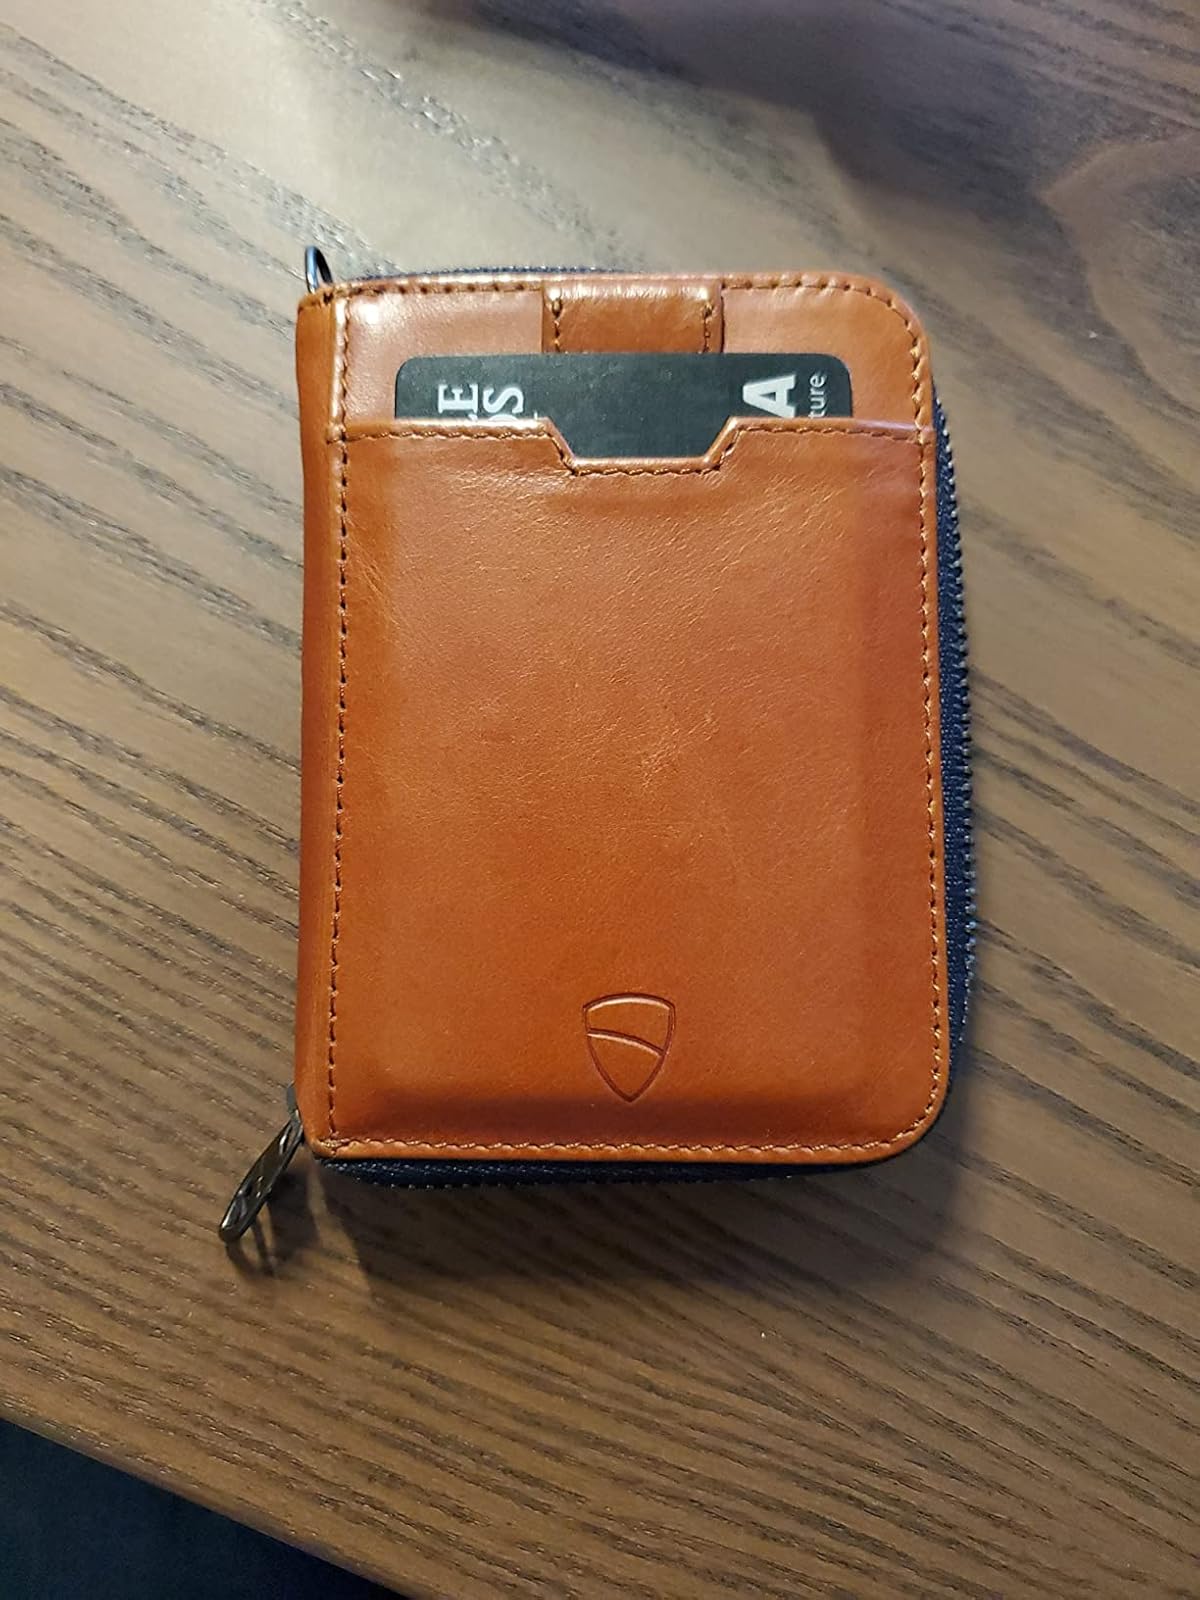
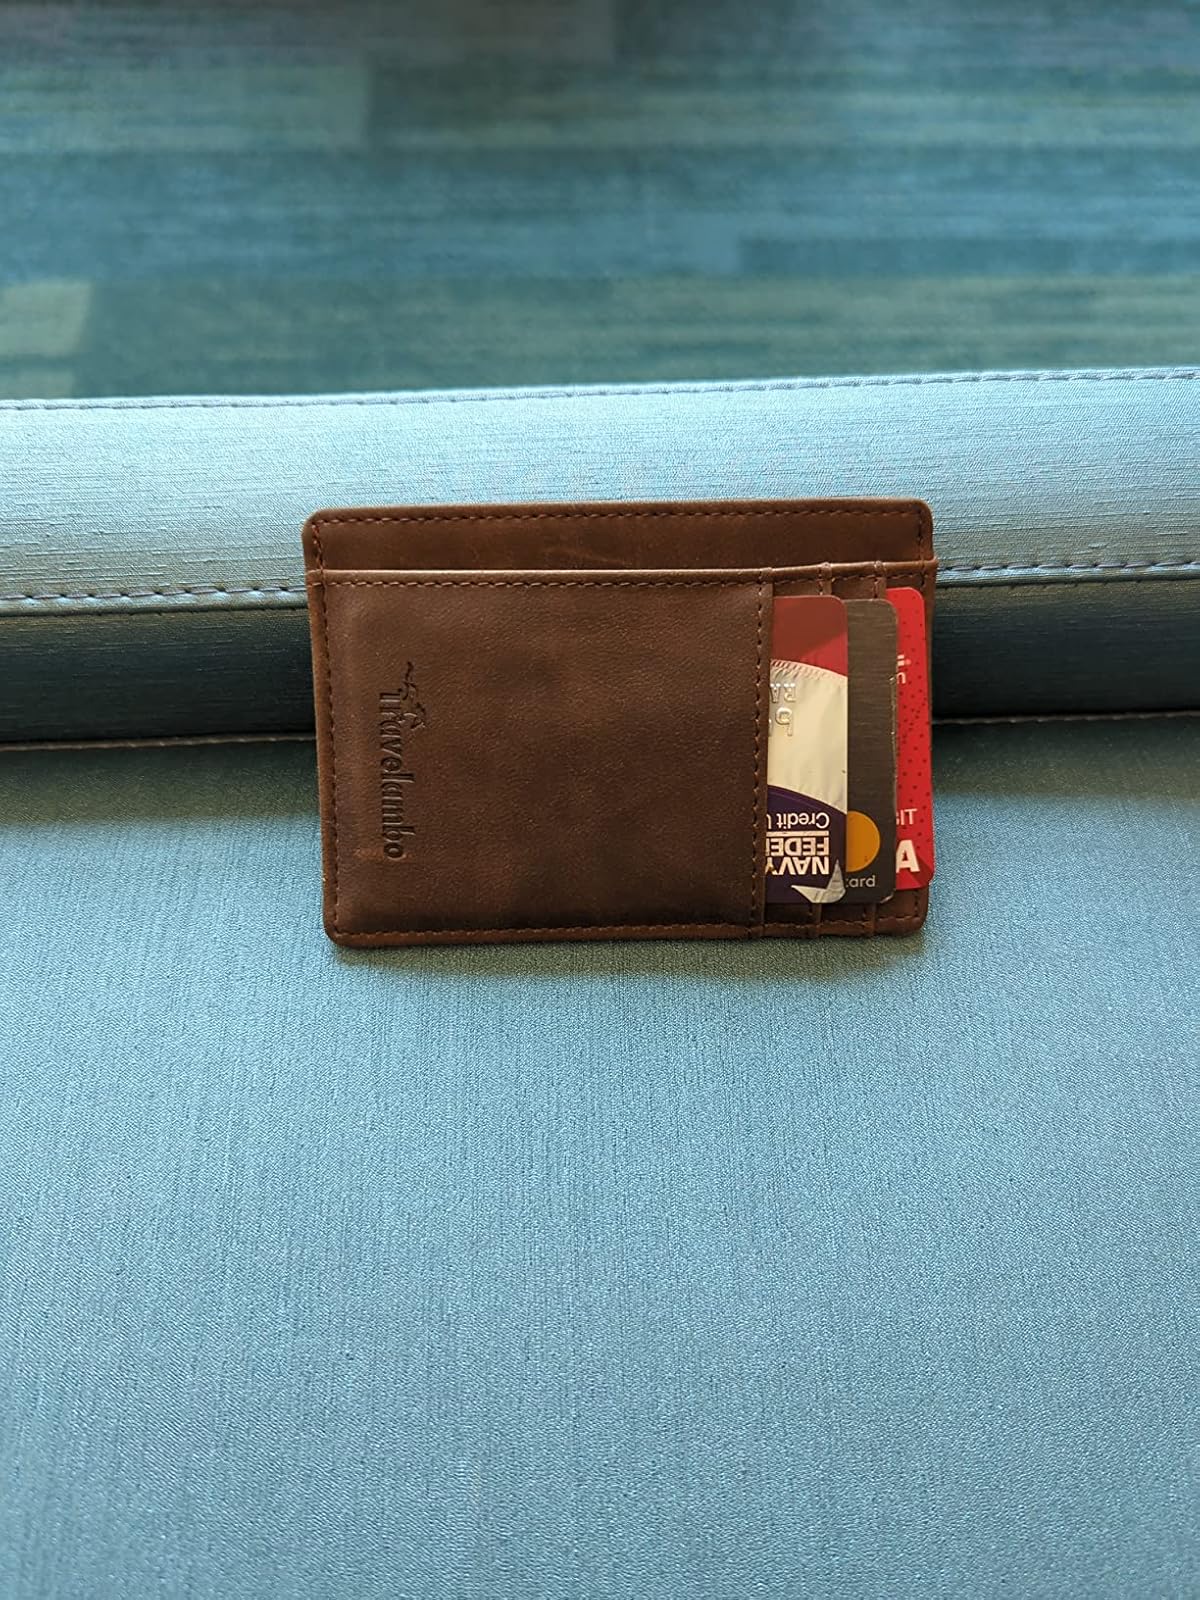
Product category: accessories_wallet
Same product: no